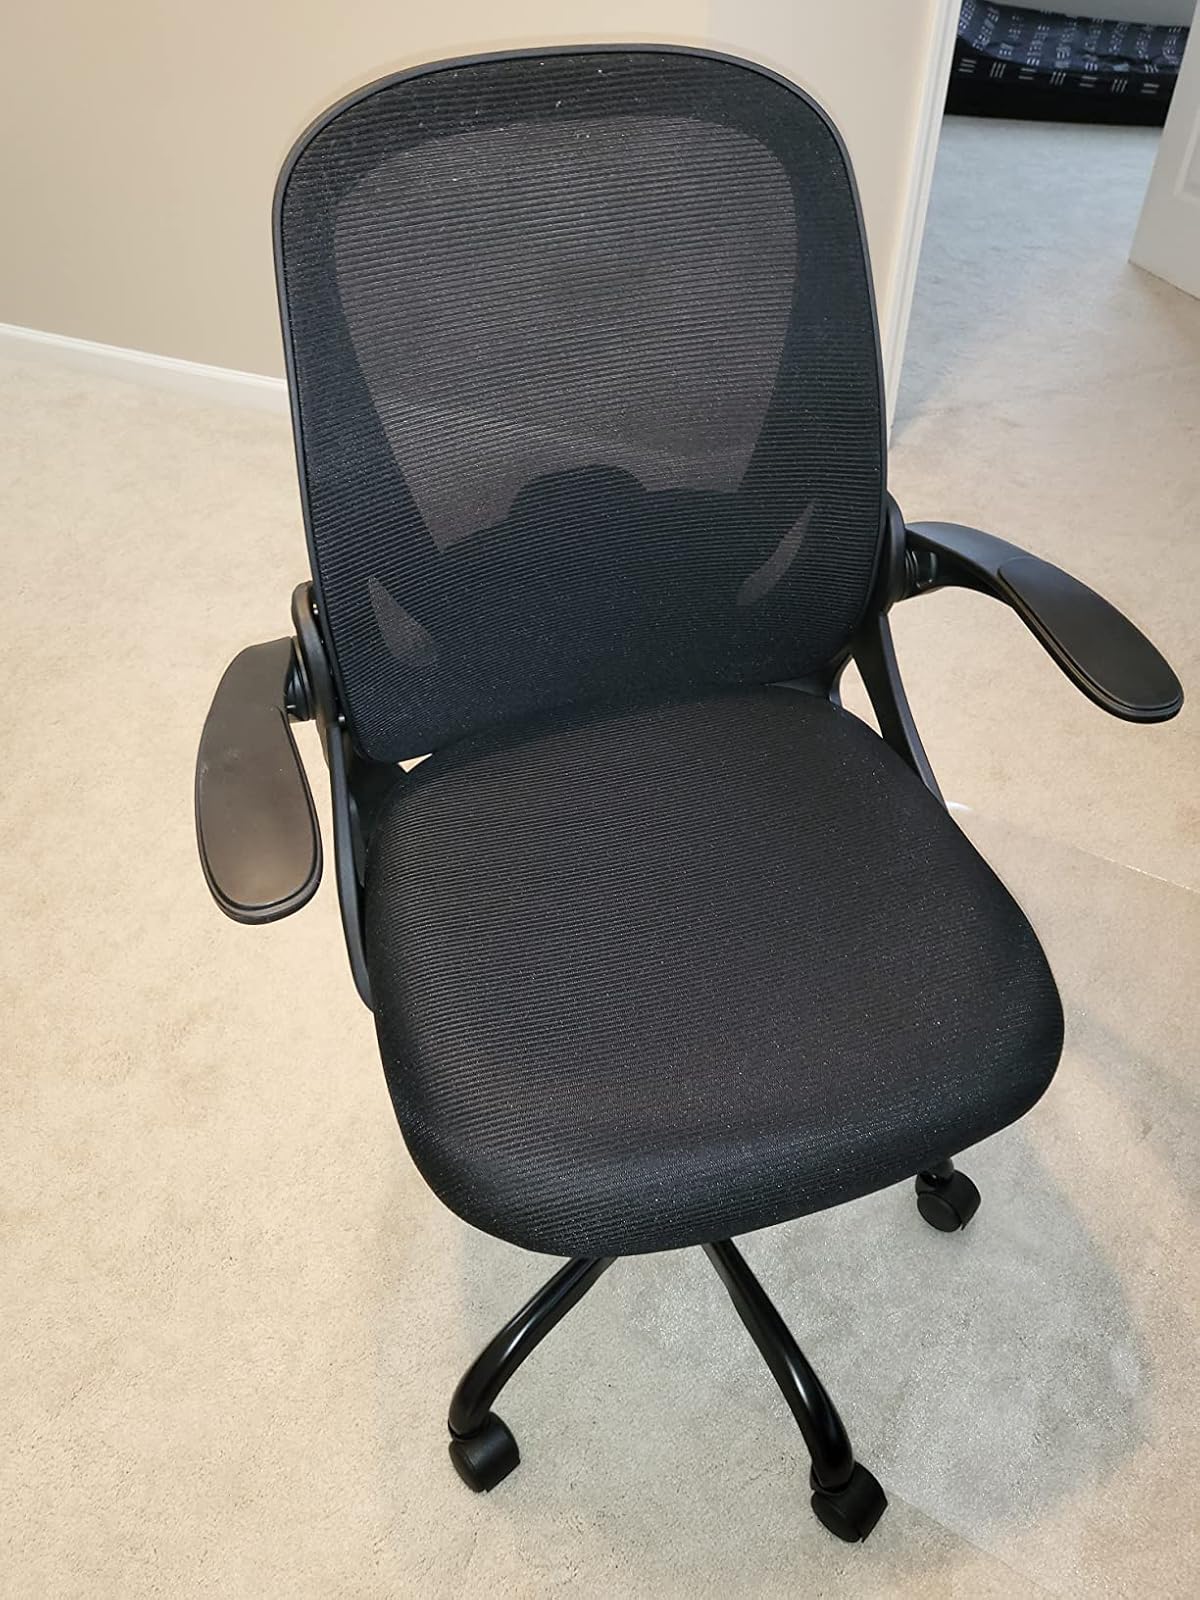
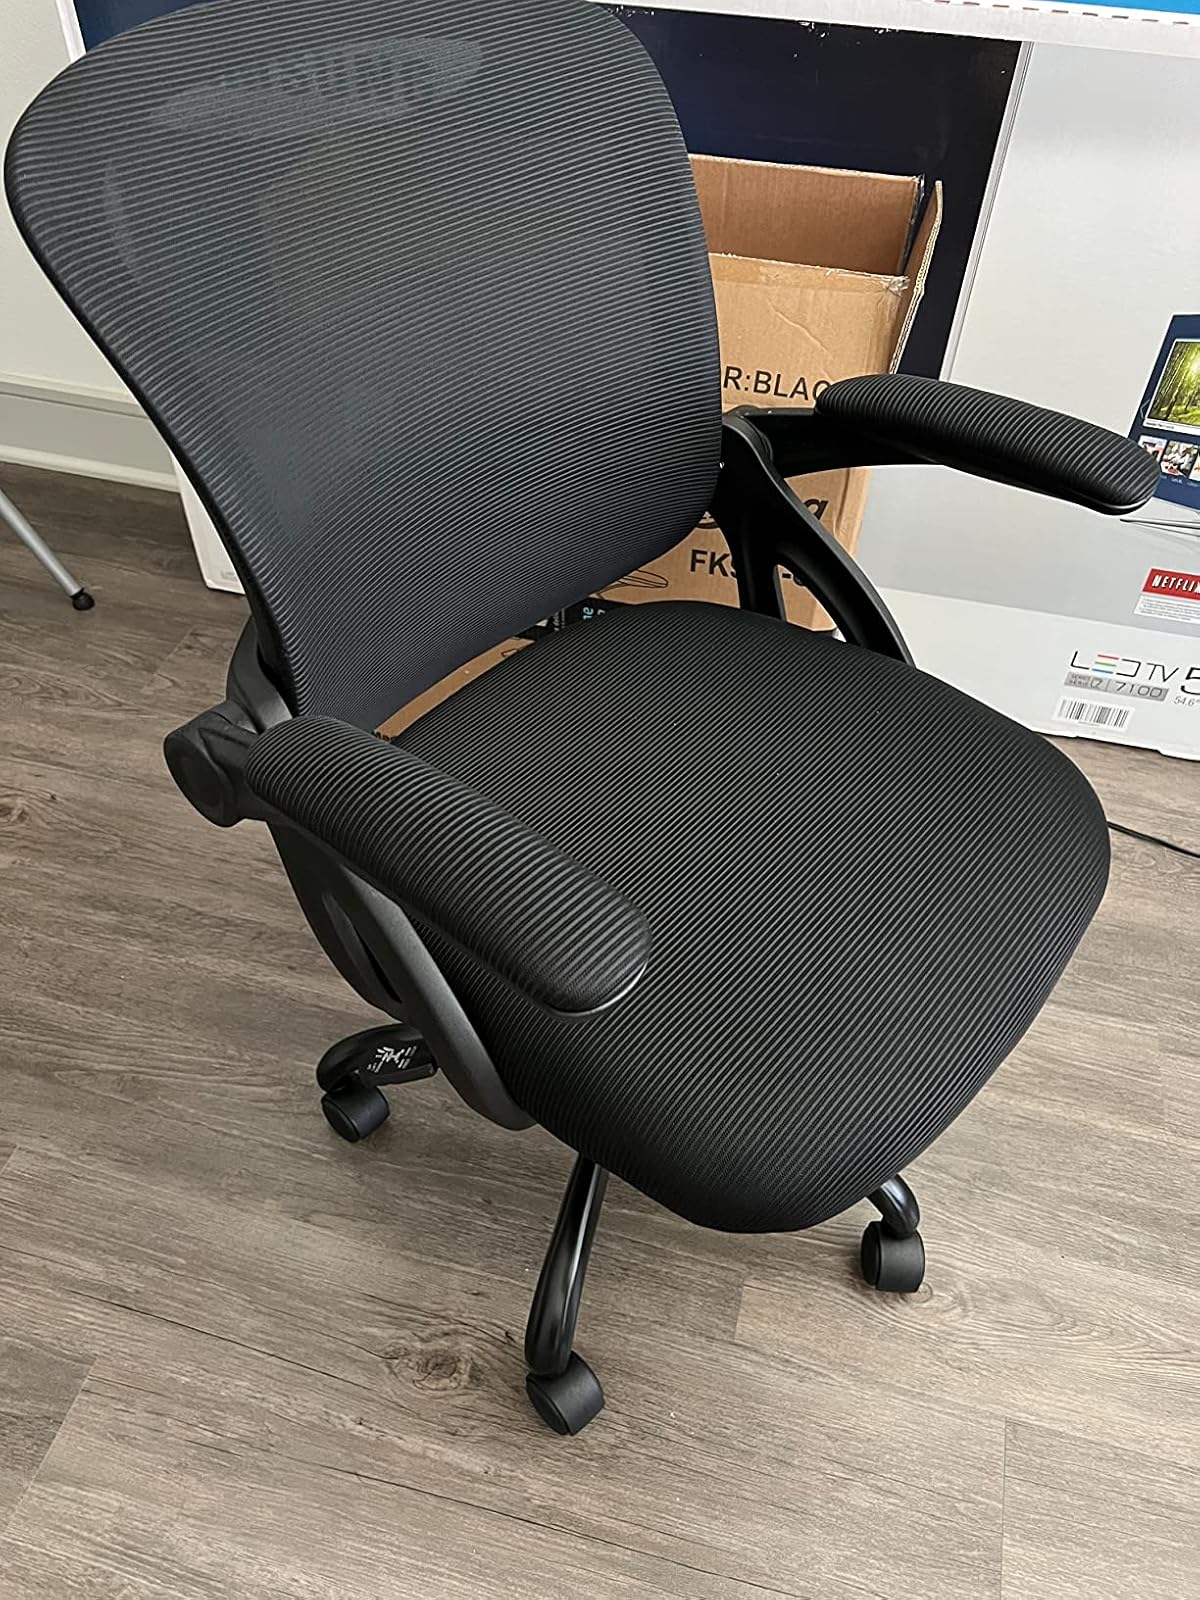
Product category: items_chair
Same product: no